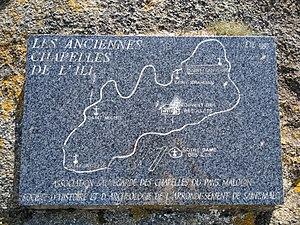
Carte montrant les emplacements des anciennes chapelles sur l'île de Cézembre. Plaque de l'association de sauvegarde des chapelles du pays malouin et la Société d'histoire et d'archéologie de l'arrondissement de Saint Malo, déposée en 1997
Cézembre est une île côtière située en baie de Saint-Malo. D'une superficie de 9,5 hectares, elle est inhabitée, à l'exception d'un hôtel-restaurant ouvert durant la saison estivale. L'île est située sur le territoire communal de Saint-Malo.